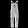
Label: Trouser